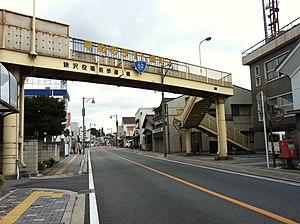
Kajikazawa était un bourg situé dans le district de Minamikoma, préfecture de Yamanashi, au Japon.